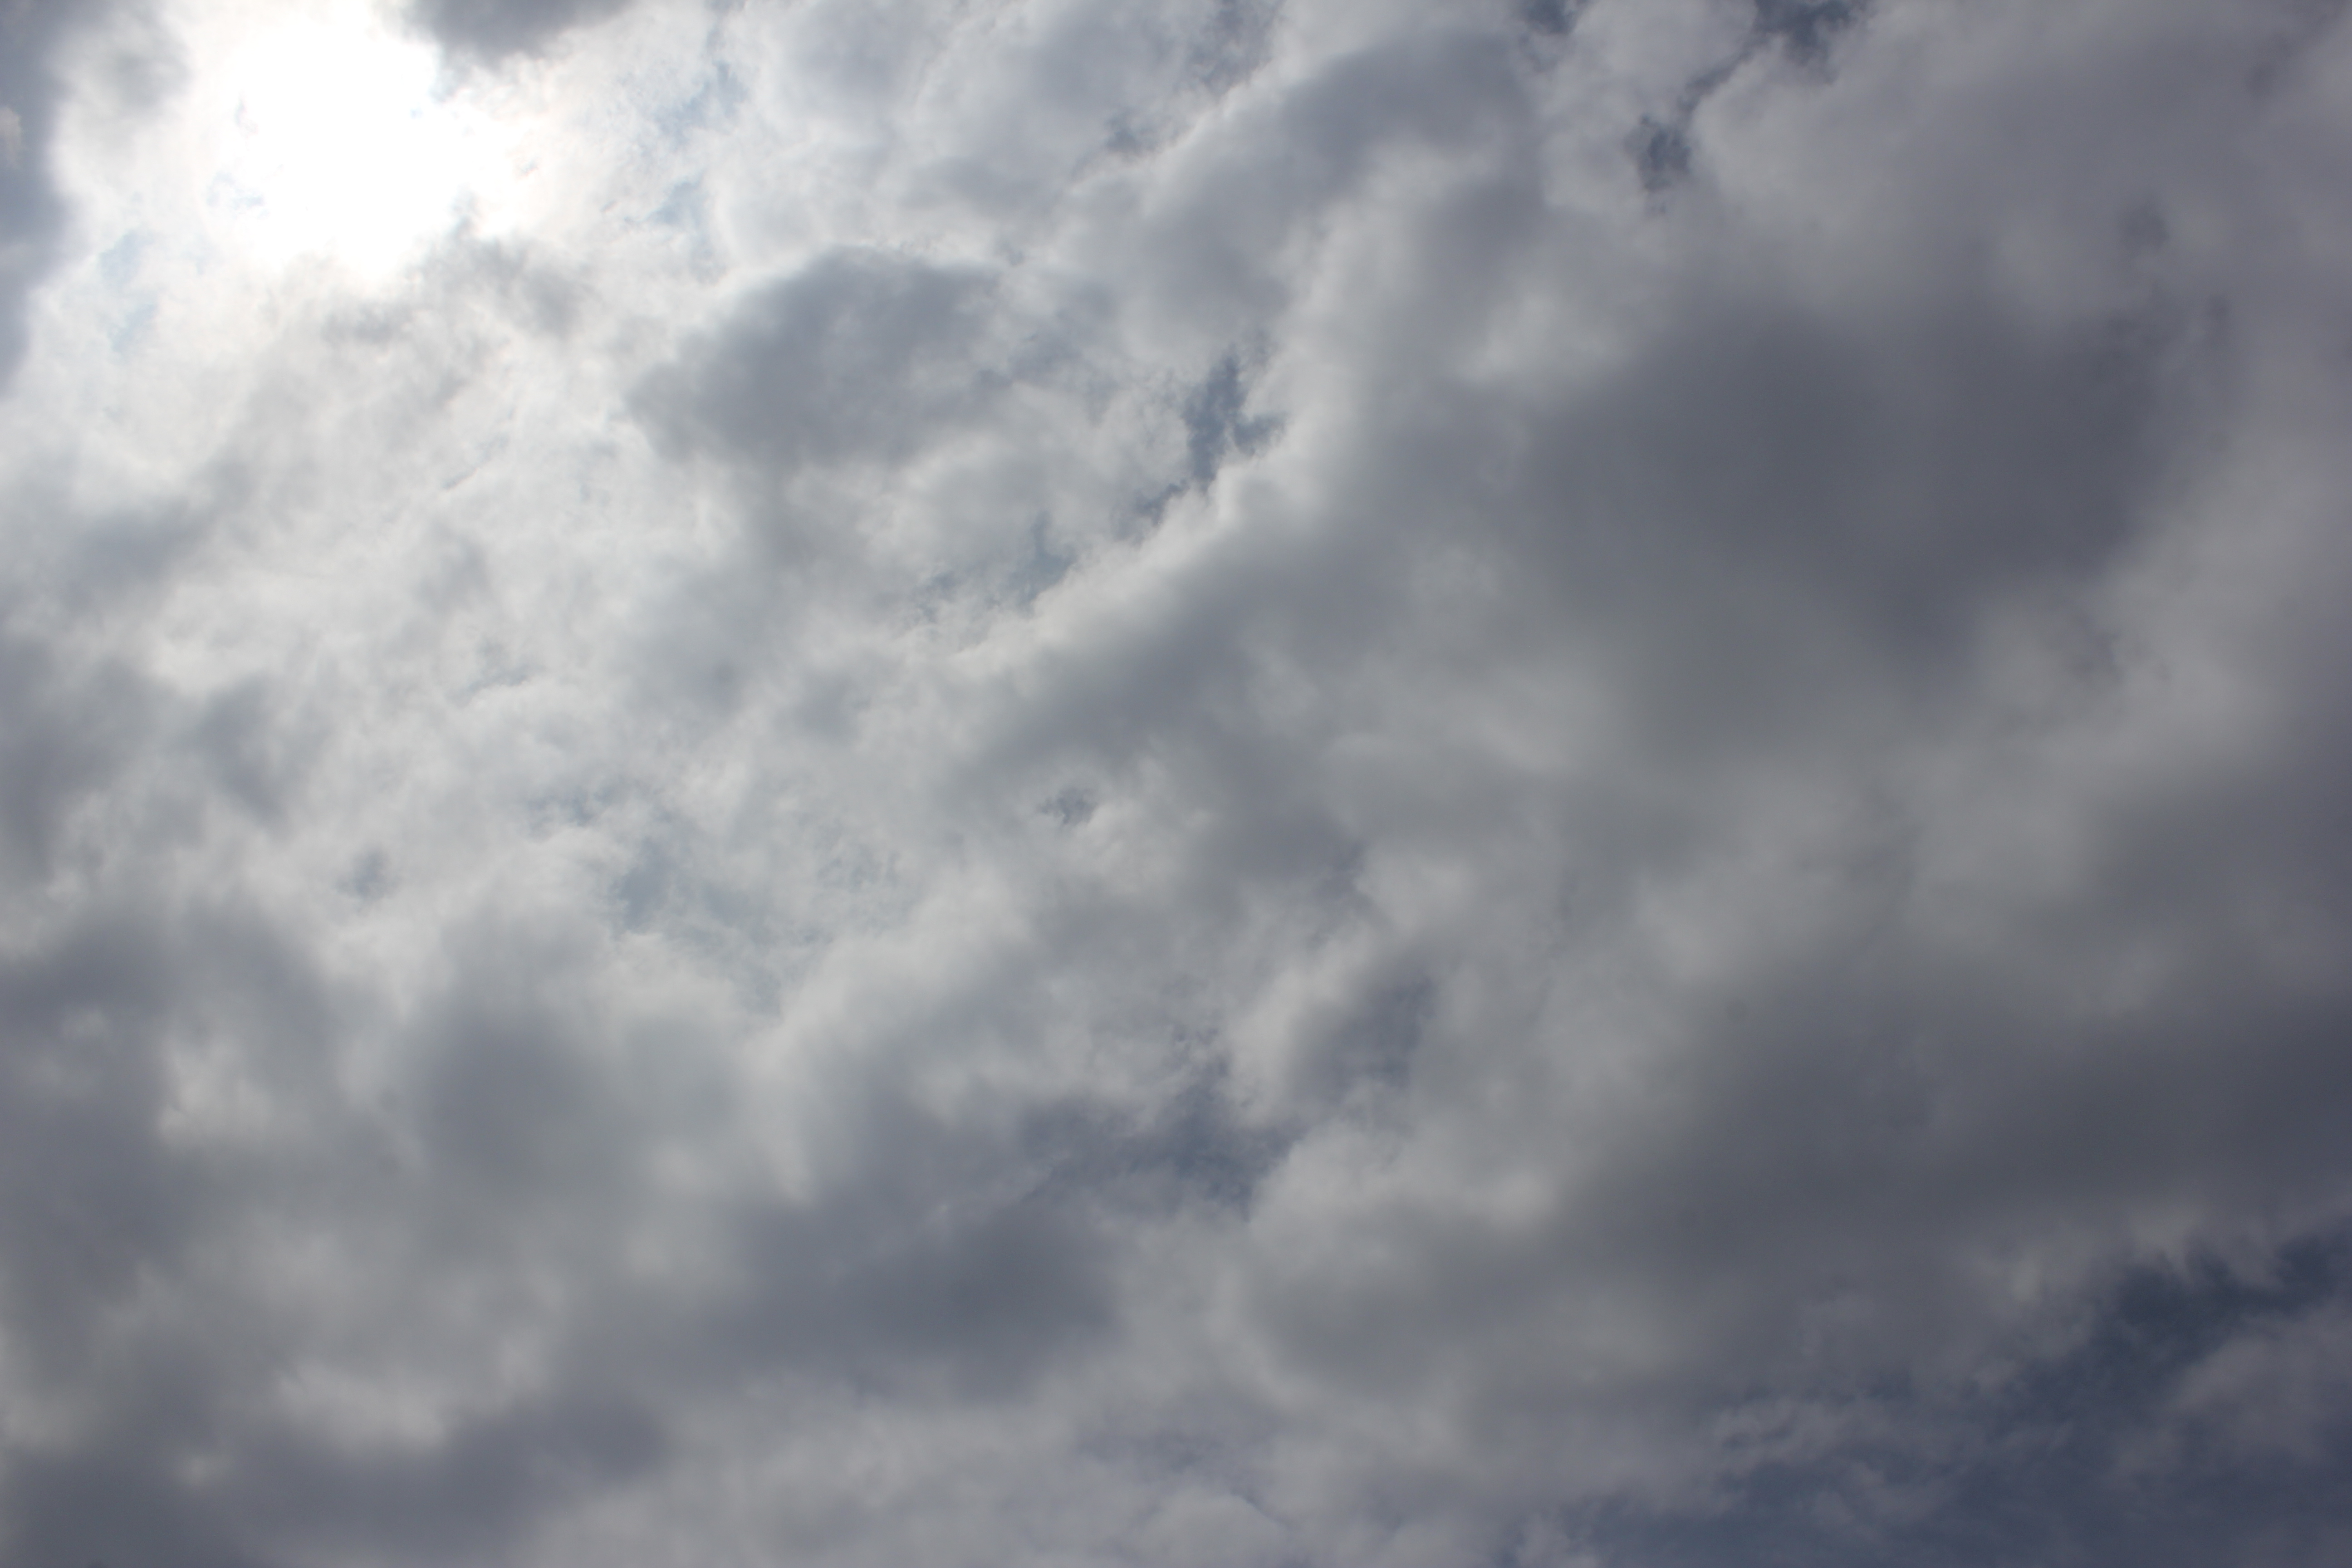
Cloud type: Altocumulus